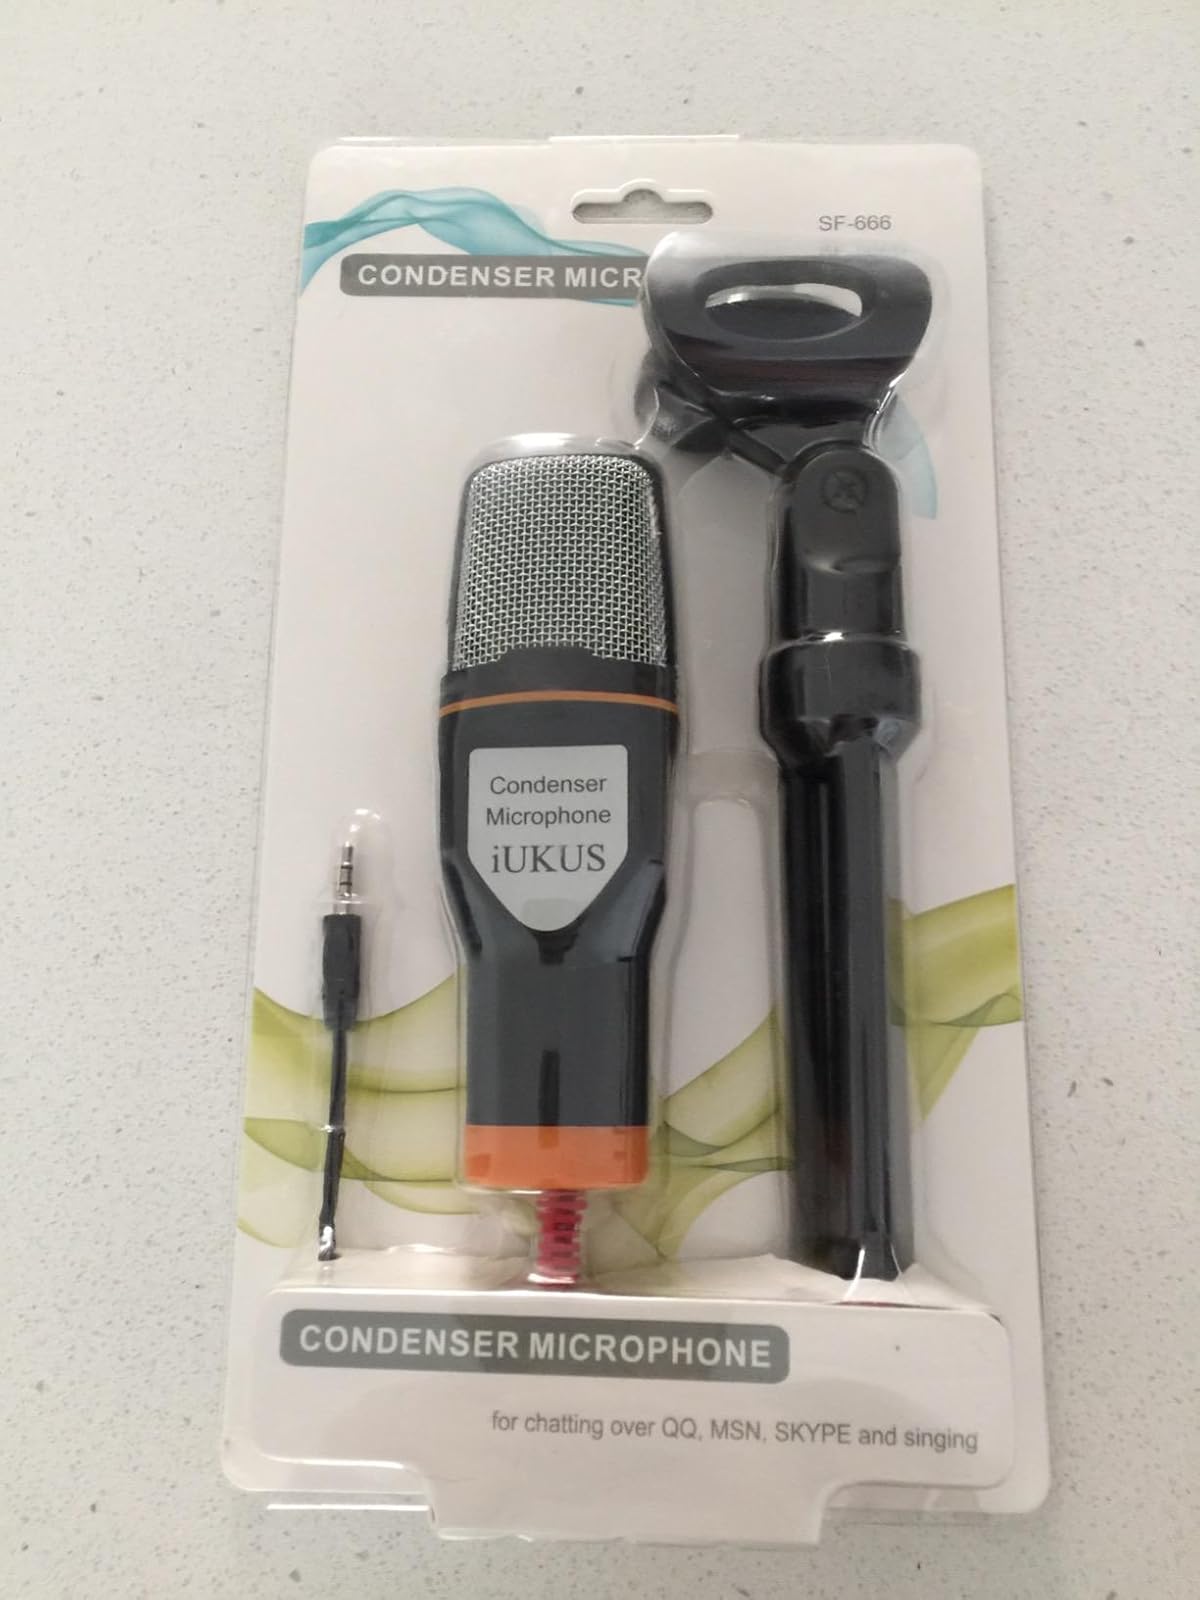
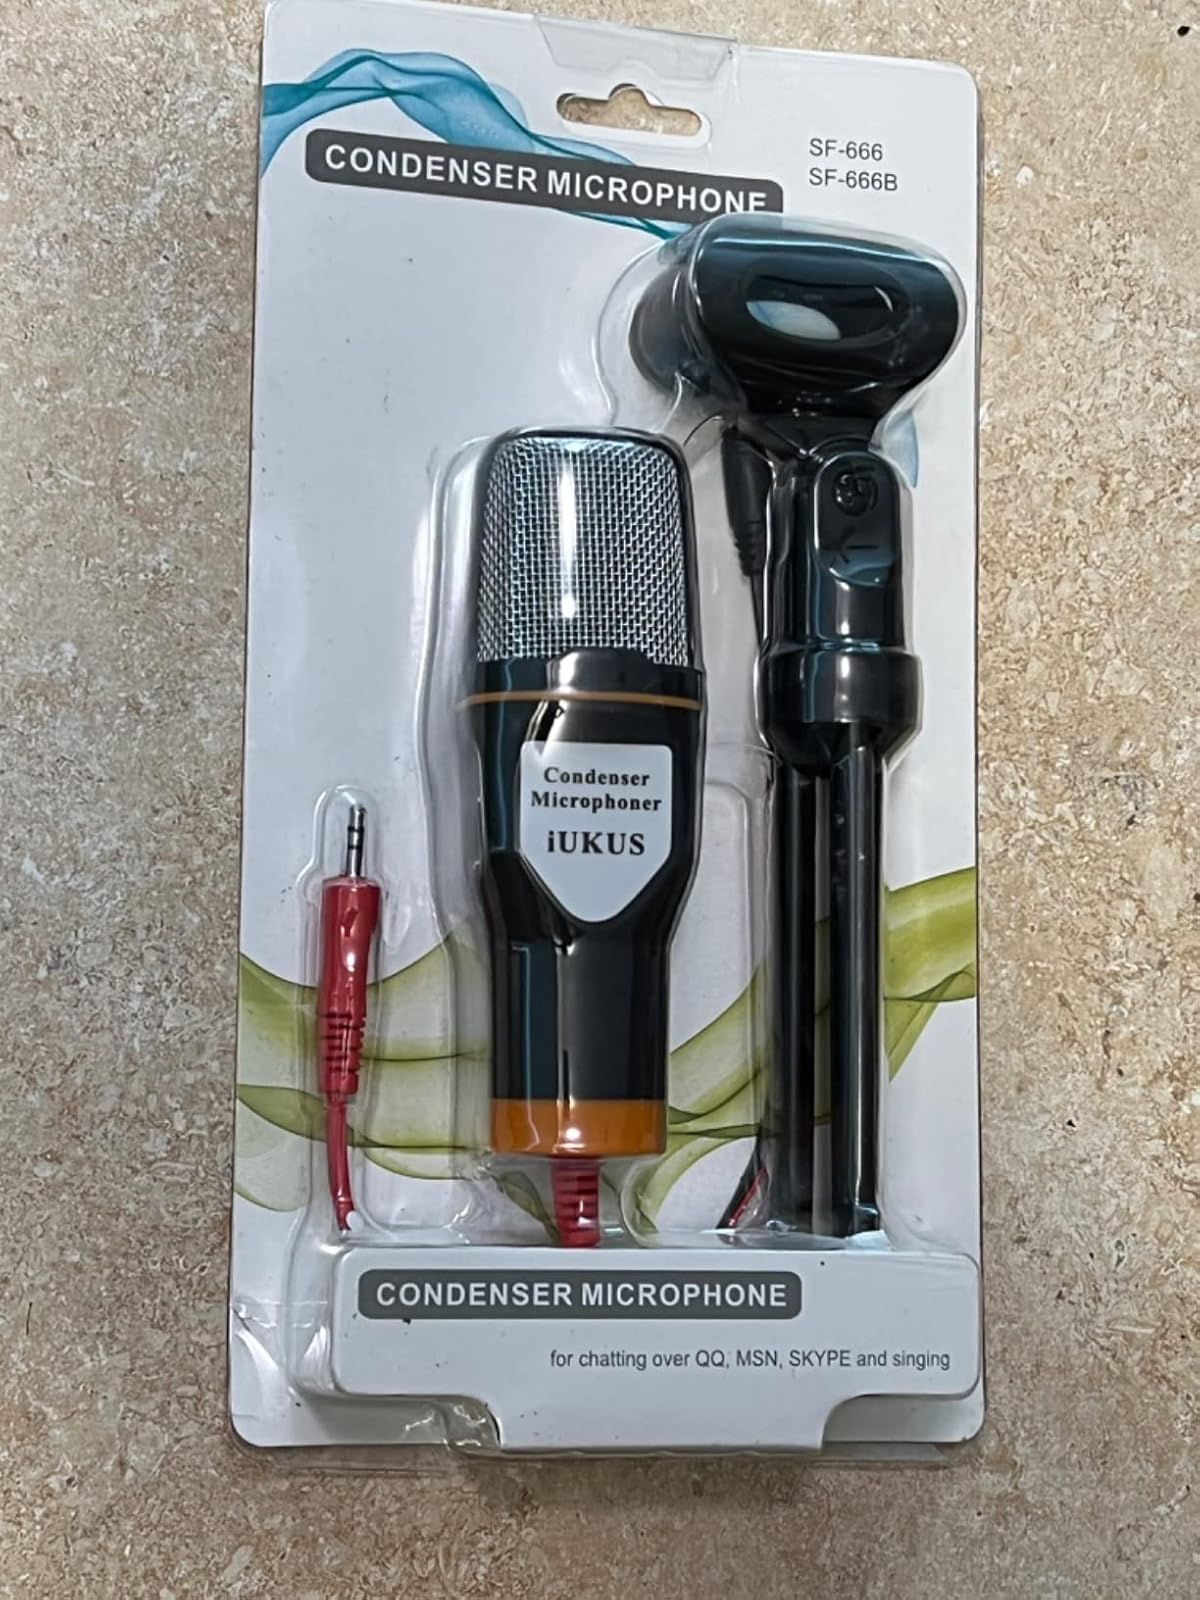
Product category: microphone
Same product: yes